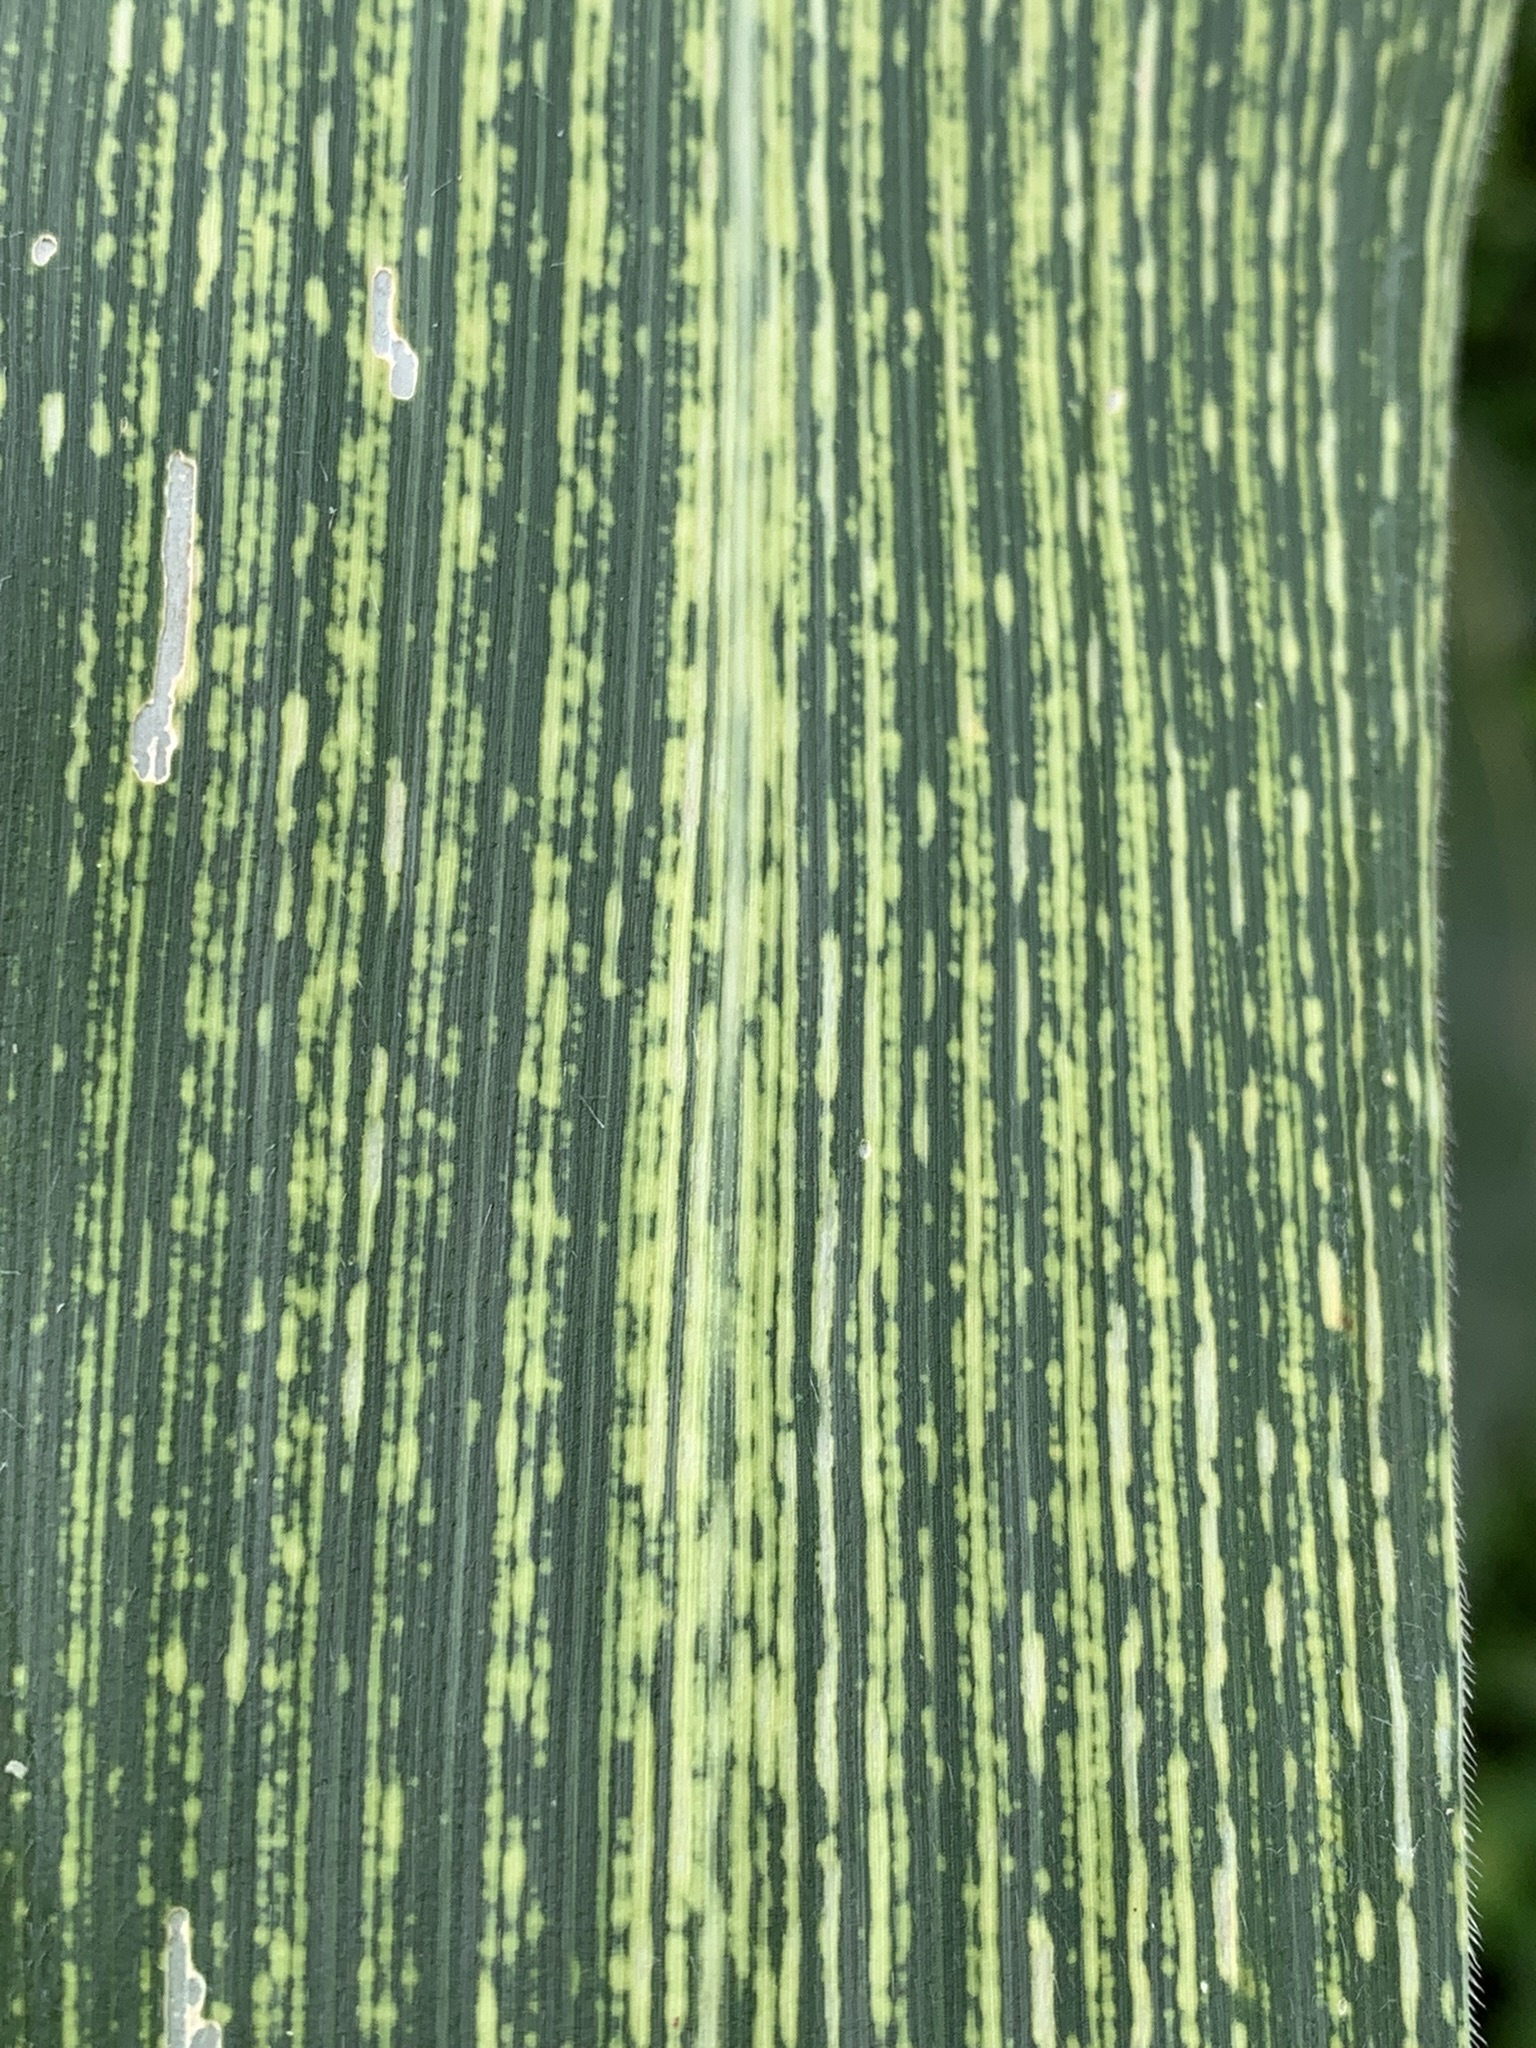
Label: MSV